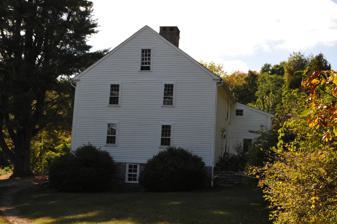
Building: William Noyes Farmstead
Country: United States of America
Year built: 1735
Historic house in Connecticut, United States United States historic place William Noyes Farmstead U.S. National Register of Historic Places Show map of Connecticut Show map of the United States Location 340 Gallup Hill Rd., Ledyard, Connecticut Coordinates 41°24′30″N 71°58′1″W / 41.40833°N 71.96694°W / 41.40833; -71.96694 ( Noyes, William, Farmstead ) Area 4 acres (1.6 ha) Built 1735 ( 1735 ) Architectural style Colonial, Postmedieval English MPS Ledyard MPS NRHP reference No. 92001644 Added to NRHP December 14, 1992 The William Noyes Farmstead is a historic farm property at 340 Gallup Hill Road in Ledyard, Connecticut .  Dating to about 1735, it is a well-preserved example of a rural farmstead.  It was listed on the National Register of Historic Places in 1992. Description and history The William Noyes Farmstead is located in southeastern Ledyard, its buildings set on either side of Gallup Hill Road west of its junction with Shewville Road.  The house and a small barn are on the south side, while a larger barn is set close to the road on the north side.  The house is a 2 + 1 ⁄ 2 -story wood-frame structure, with a gabled roof, central chimney, and clapboarded exterior.  It is oriented with its main facade to the south, away from the road, and is separated from the road by a fence.  The front is five bays wide, with the entrance slight off center, framed by Federal period pilasters, transom window, and entablature.  Both barns are set on rubblestone foundations, and are of post and beam framing.  The larger one has been adapted for use as a studio. The oldest portion of this house, probably its western half, was built about 1735 by William Noyes.  The house was likely enlarged by James Woodbridge, who acquired the property from a member of the Noyes family in 1783, at which time it also received its Federal style.  The house is unusual for its age in Ledyard, where most farm houses were 1 + 1 ⁄ 2 -story Capes, and for its high state of preservation.  The property remained in agricultural use into the early 1940s. See also National Register of Historic Places listings in New London County, Connecticut References